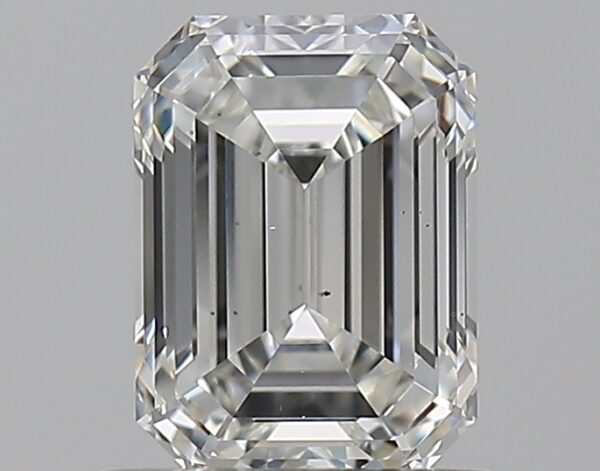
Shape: emerald
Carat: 0.71
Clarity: VS1
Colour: H
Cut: EX
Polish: EX
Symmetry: EX
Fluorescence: N
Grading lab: GIA
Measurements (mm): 5.88 x 4.32 x 2.91